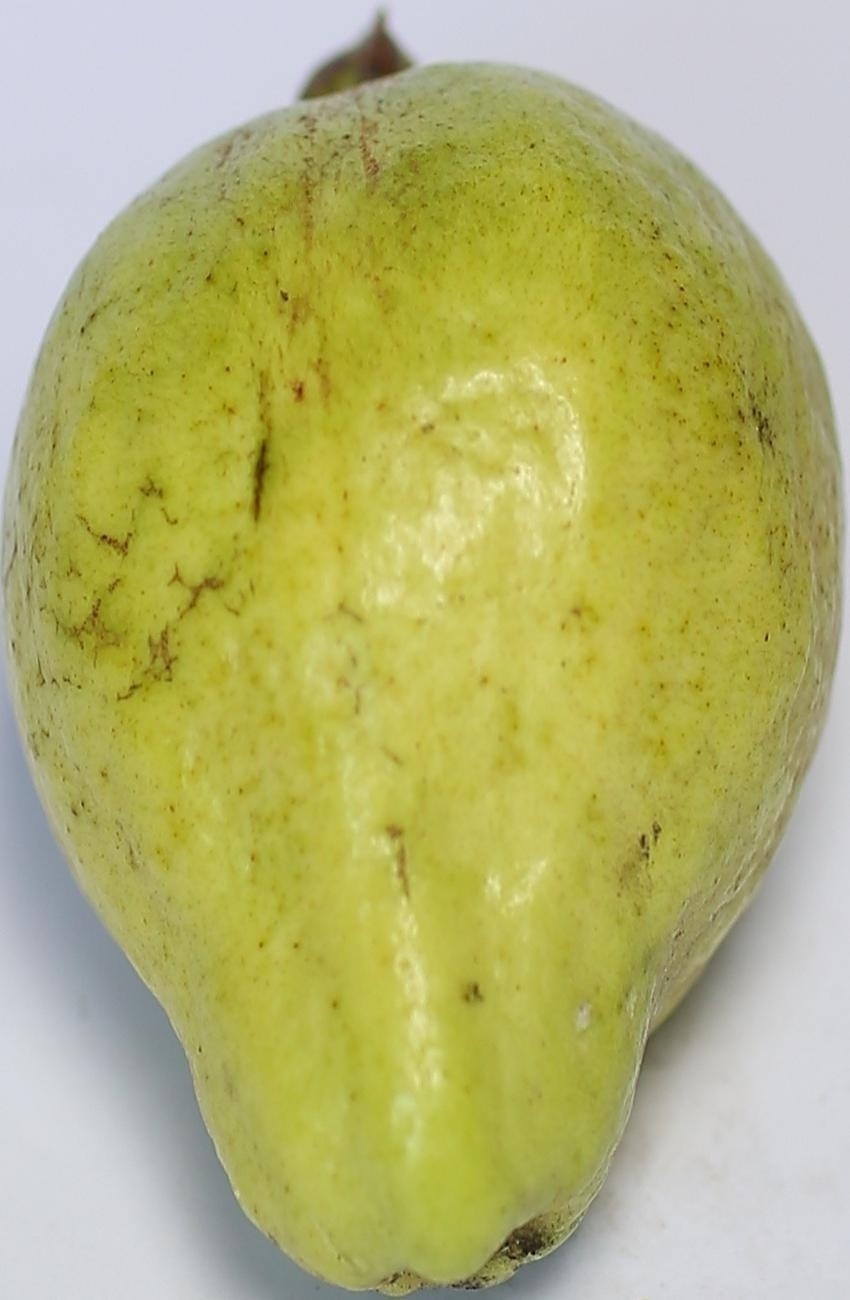
Maturity: mature-green
Variety: thadhrami